Baneswar Saikia

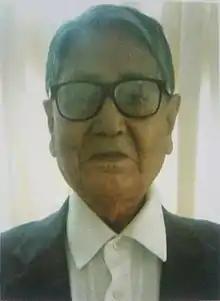
Baneswar Saikia in 2017

Baneswar Saikia (born 8 October 1931, Nagaon) is an Indian communist politician. He belongs to Revolutionary Communist Party of India.